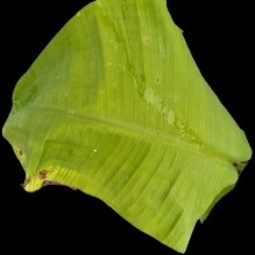
Label: Sulphur